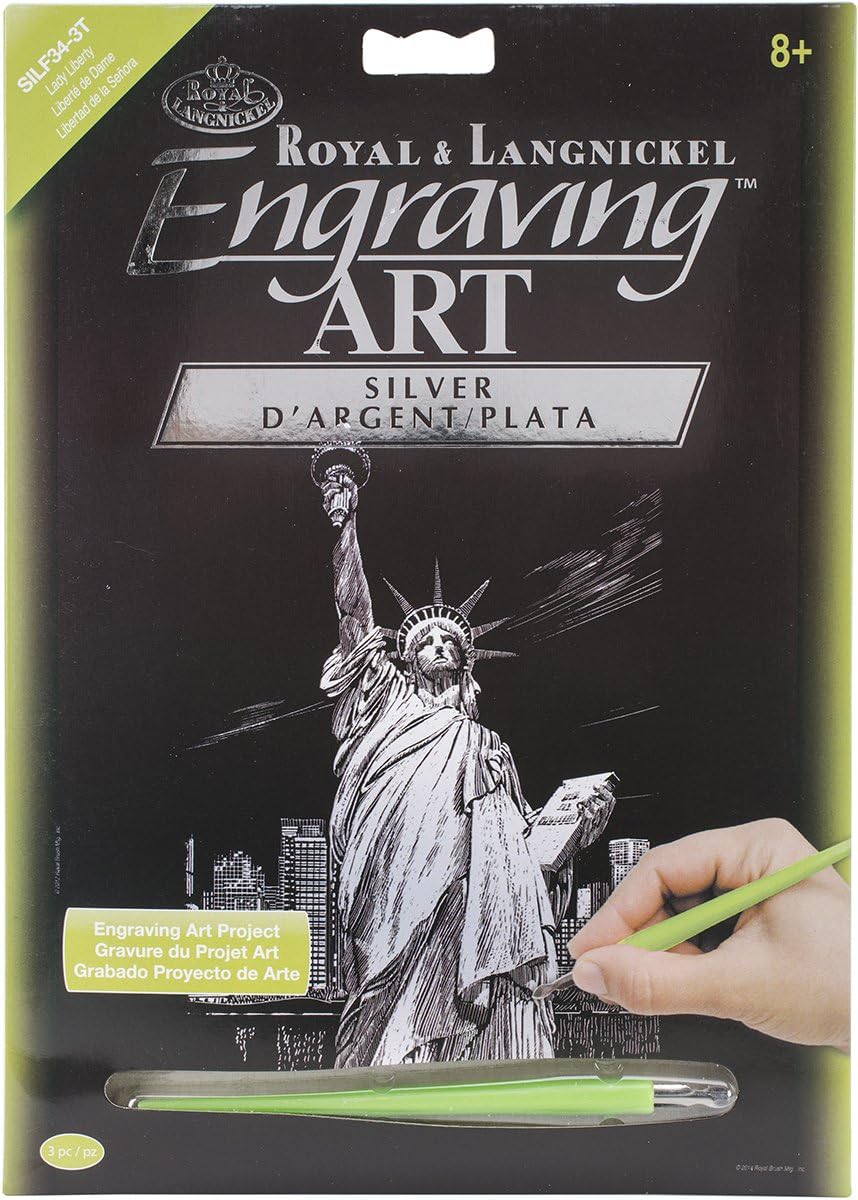
ROYAL BRUSH Silver Foil Engraving Art Kit, 8-Inch by 10-Inch, Lady Liberty
Category: Arts, Crafts & Sewing
Royal LANGNICKEL-Engraving art. Easy to use engraving art allows you to create fantastic foil artwork. You simply scrape the lines that are pre-printed on the board with the provided tool. This package contains one 10x8in pre-printed board a practice board and scraping tool. Available in silver gold copper holographic rainbow and more: each sold separately. Recommended for children ages 8 and up. Warning: functional sharp object. Not for children under 3 years. Imported.
Features: Easy to use engraving art allows you to create fantastic foil artwork | You simply scrape the lines that are pre-printed on the board with the provided tool | This package contains one 10x8in pre-printed board a practice board and scraping tool | Available in silver gold copper holographic rainbow and more: each sold separately | Recommended for children ages 8 and up